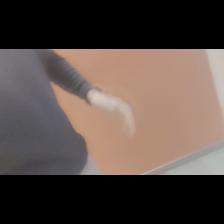
Label: Human